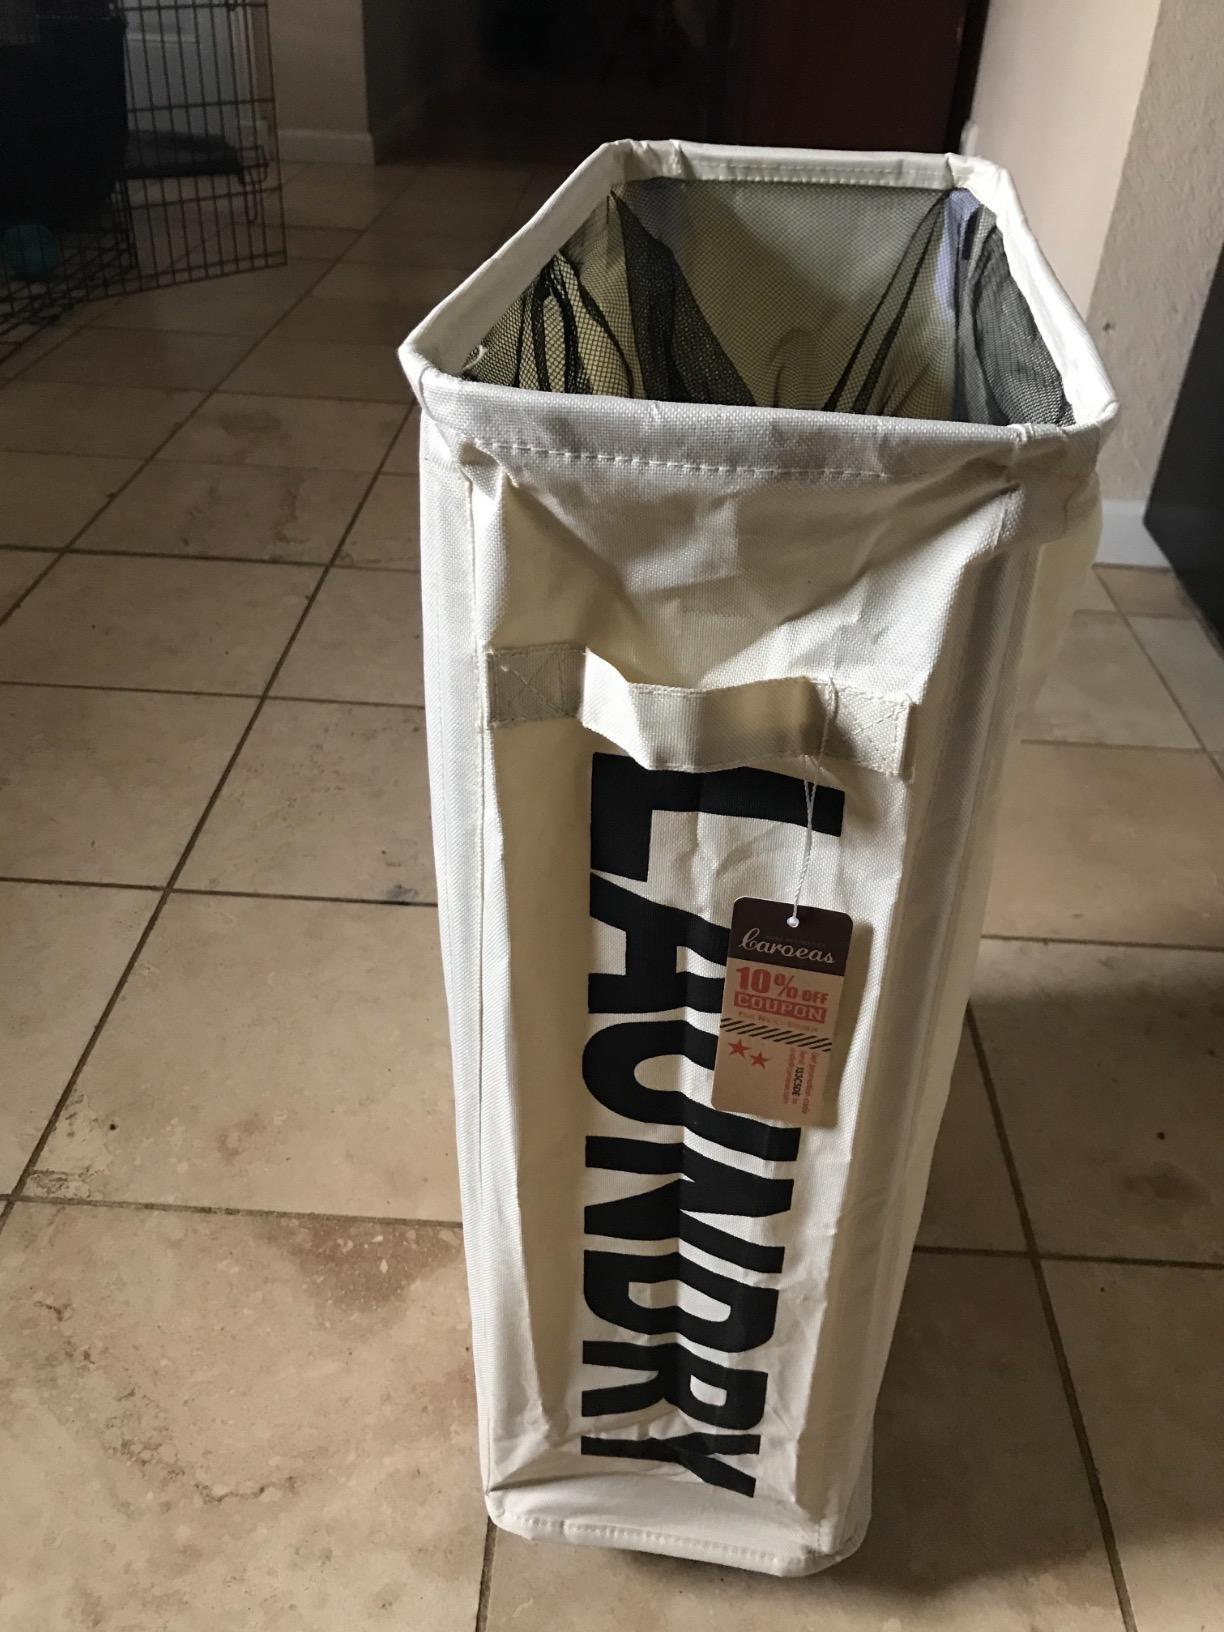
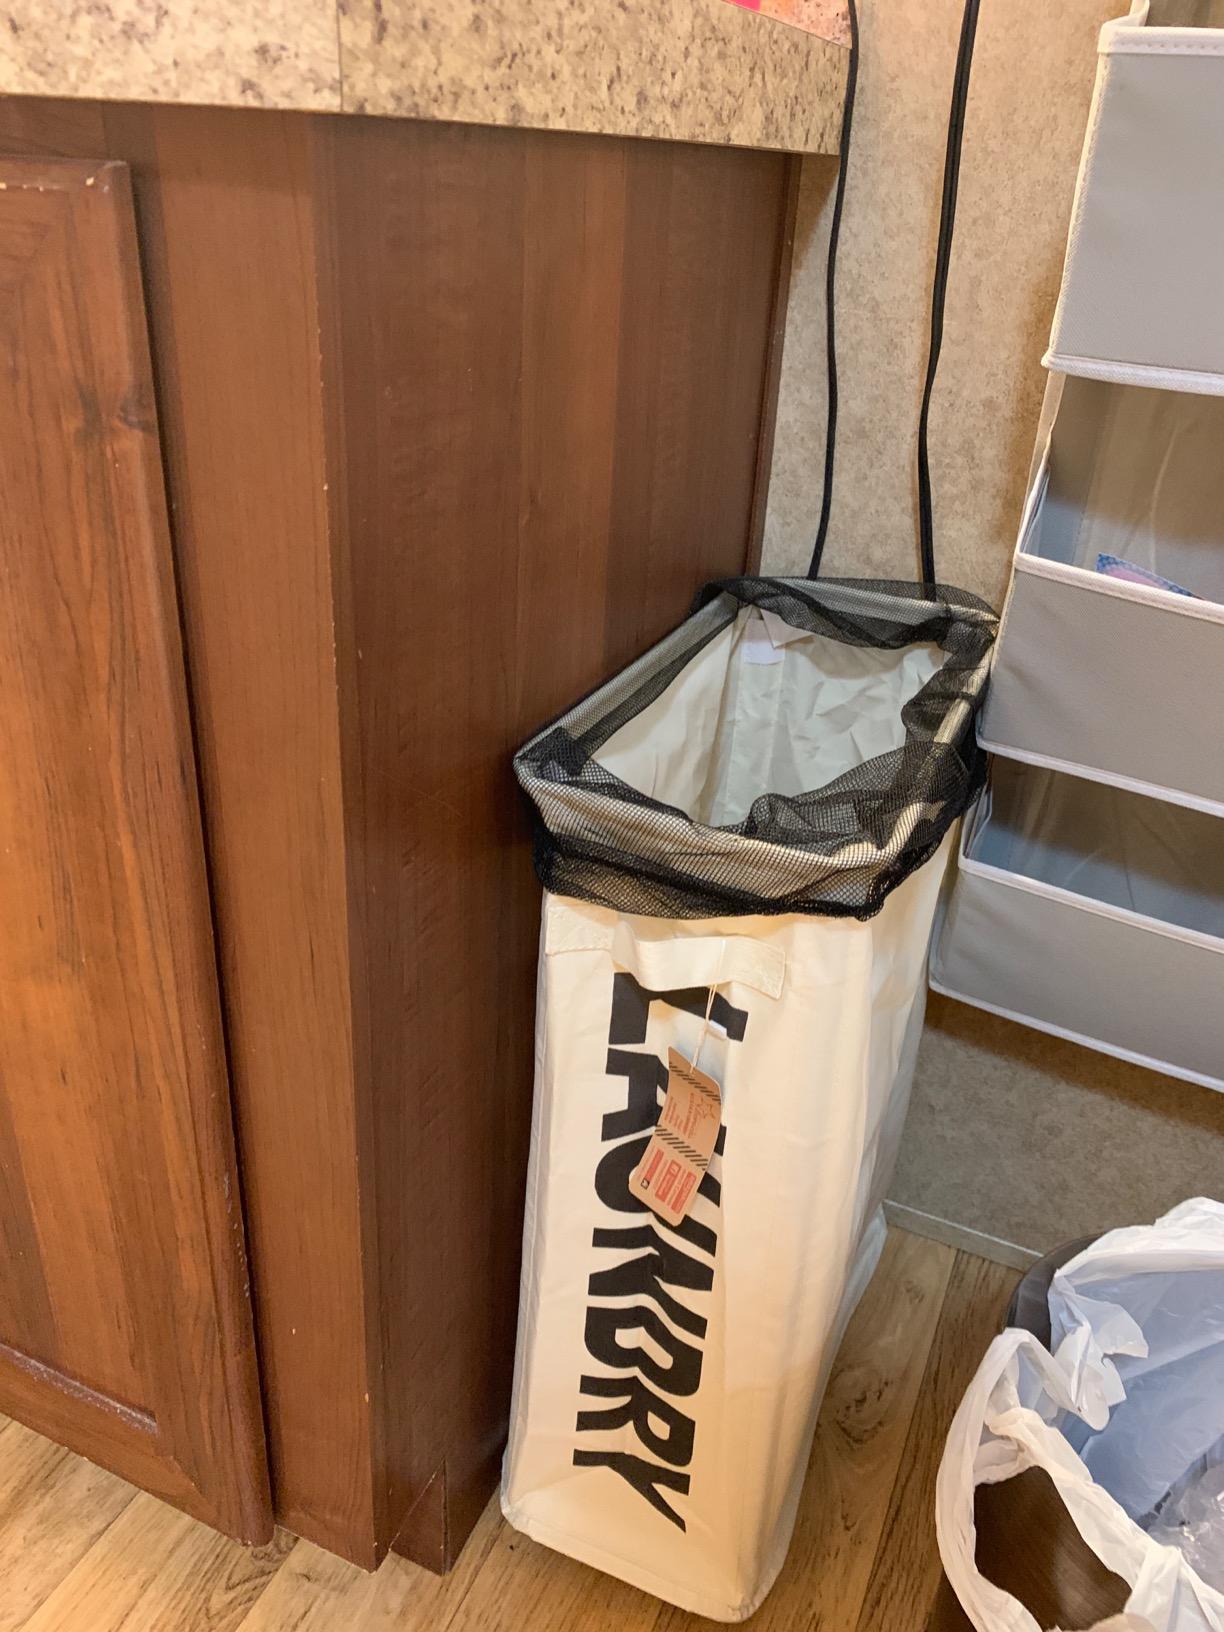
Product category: items_hamper
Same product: yes